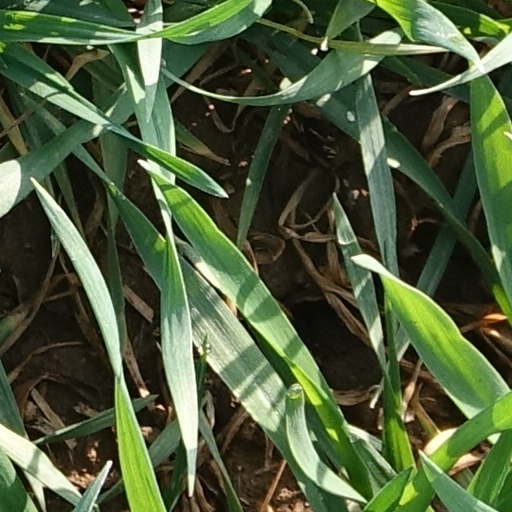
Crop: wheat